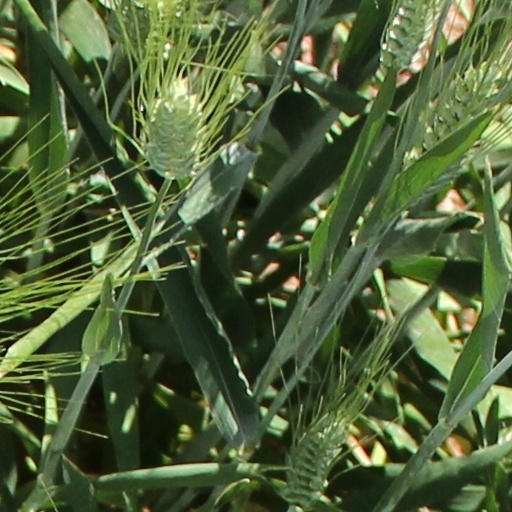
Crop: wheat